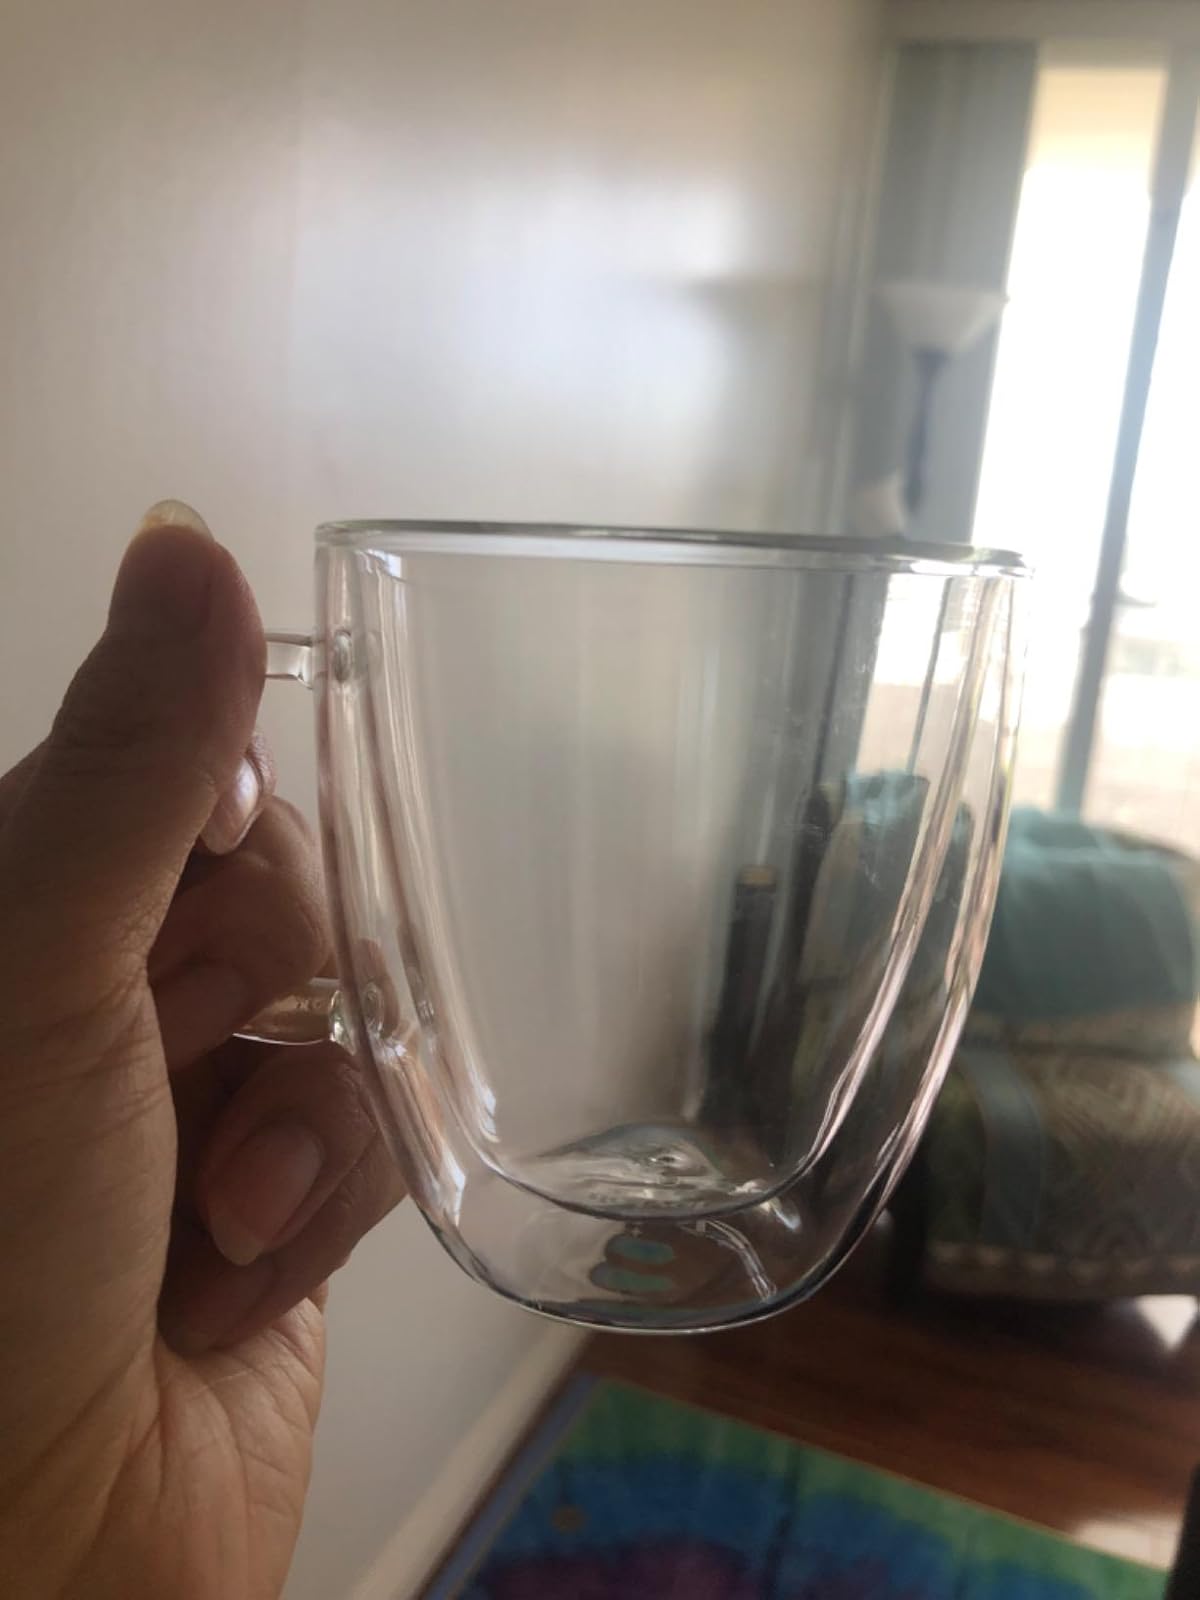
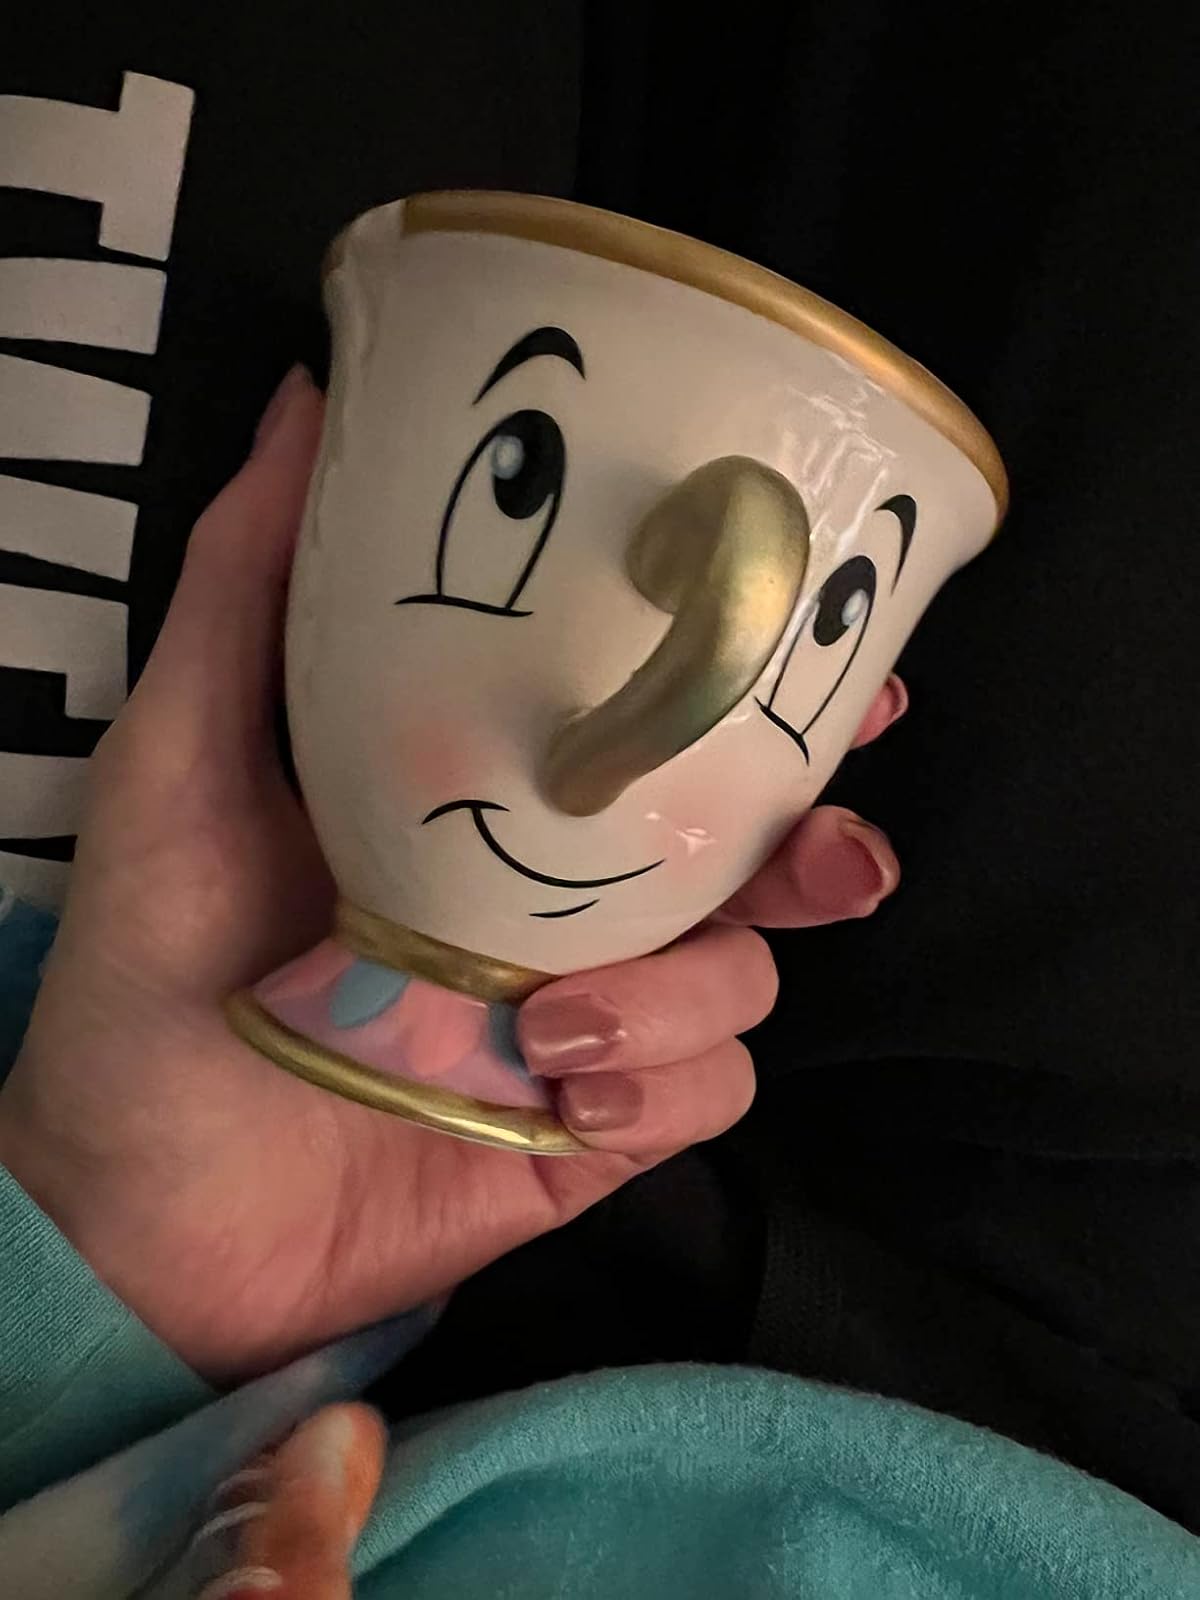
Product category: items_mug
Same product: no